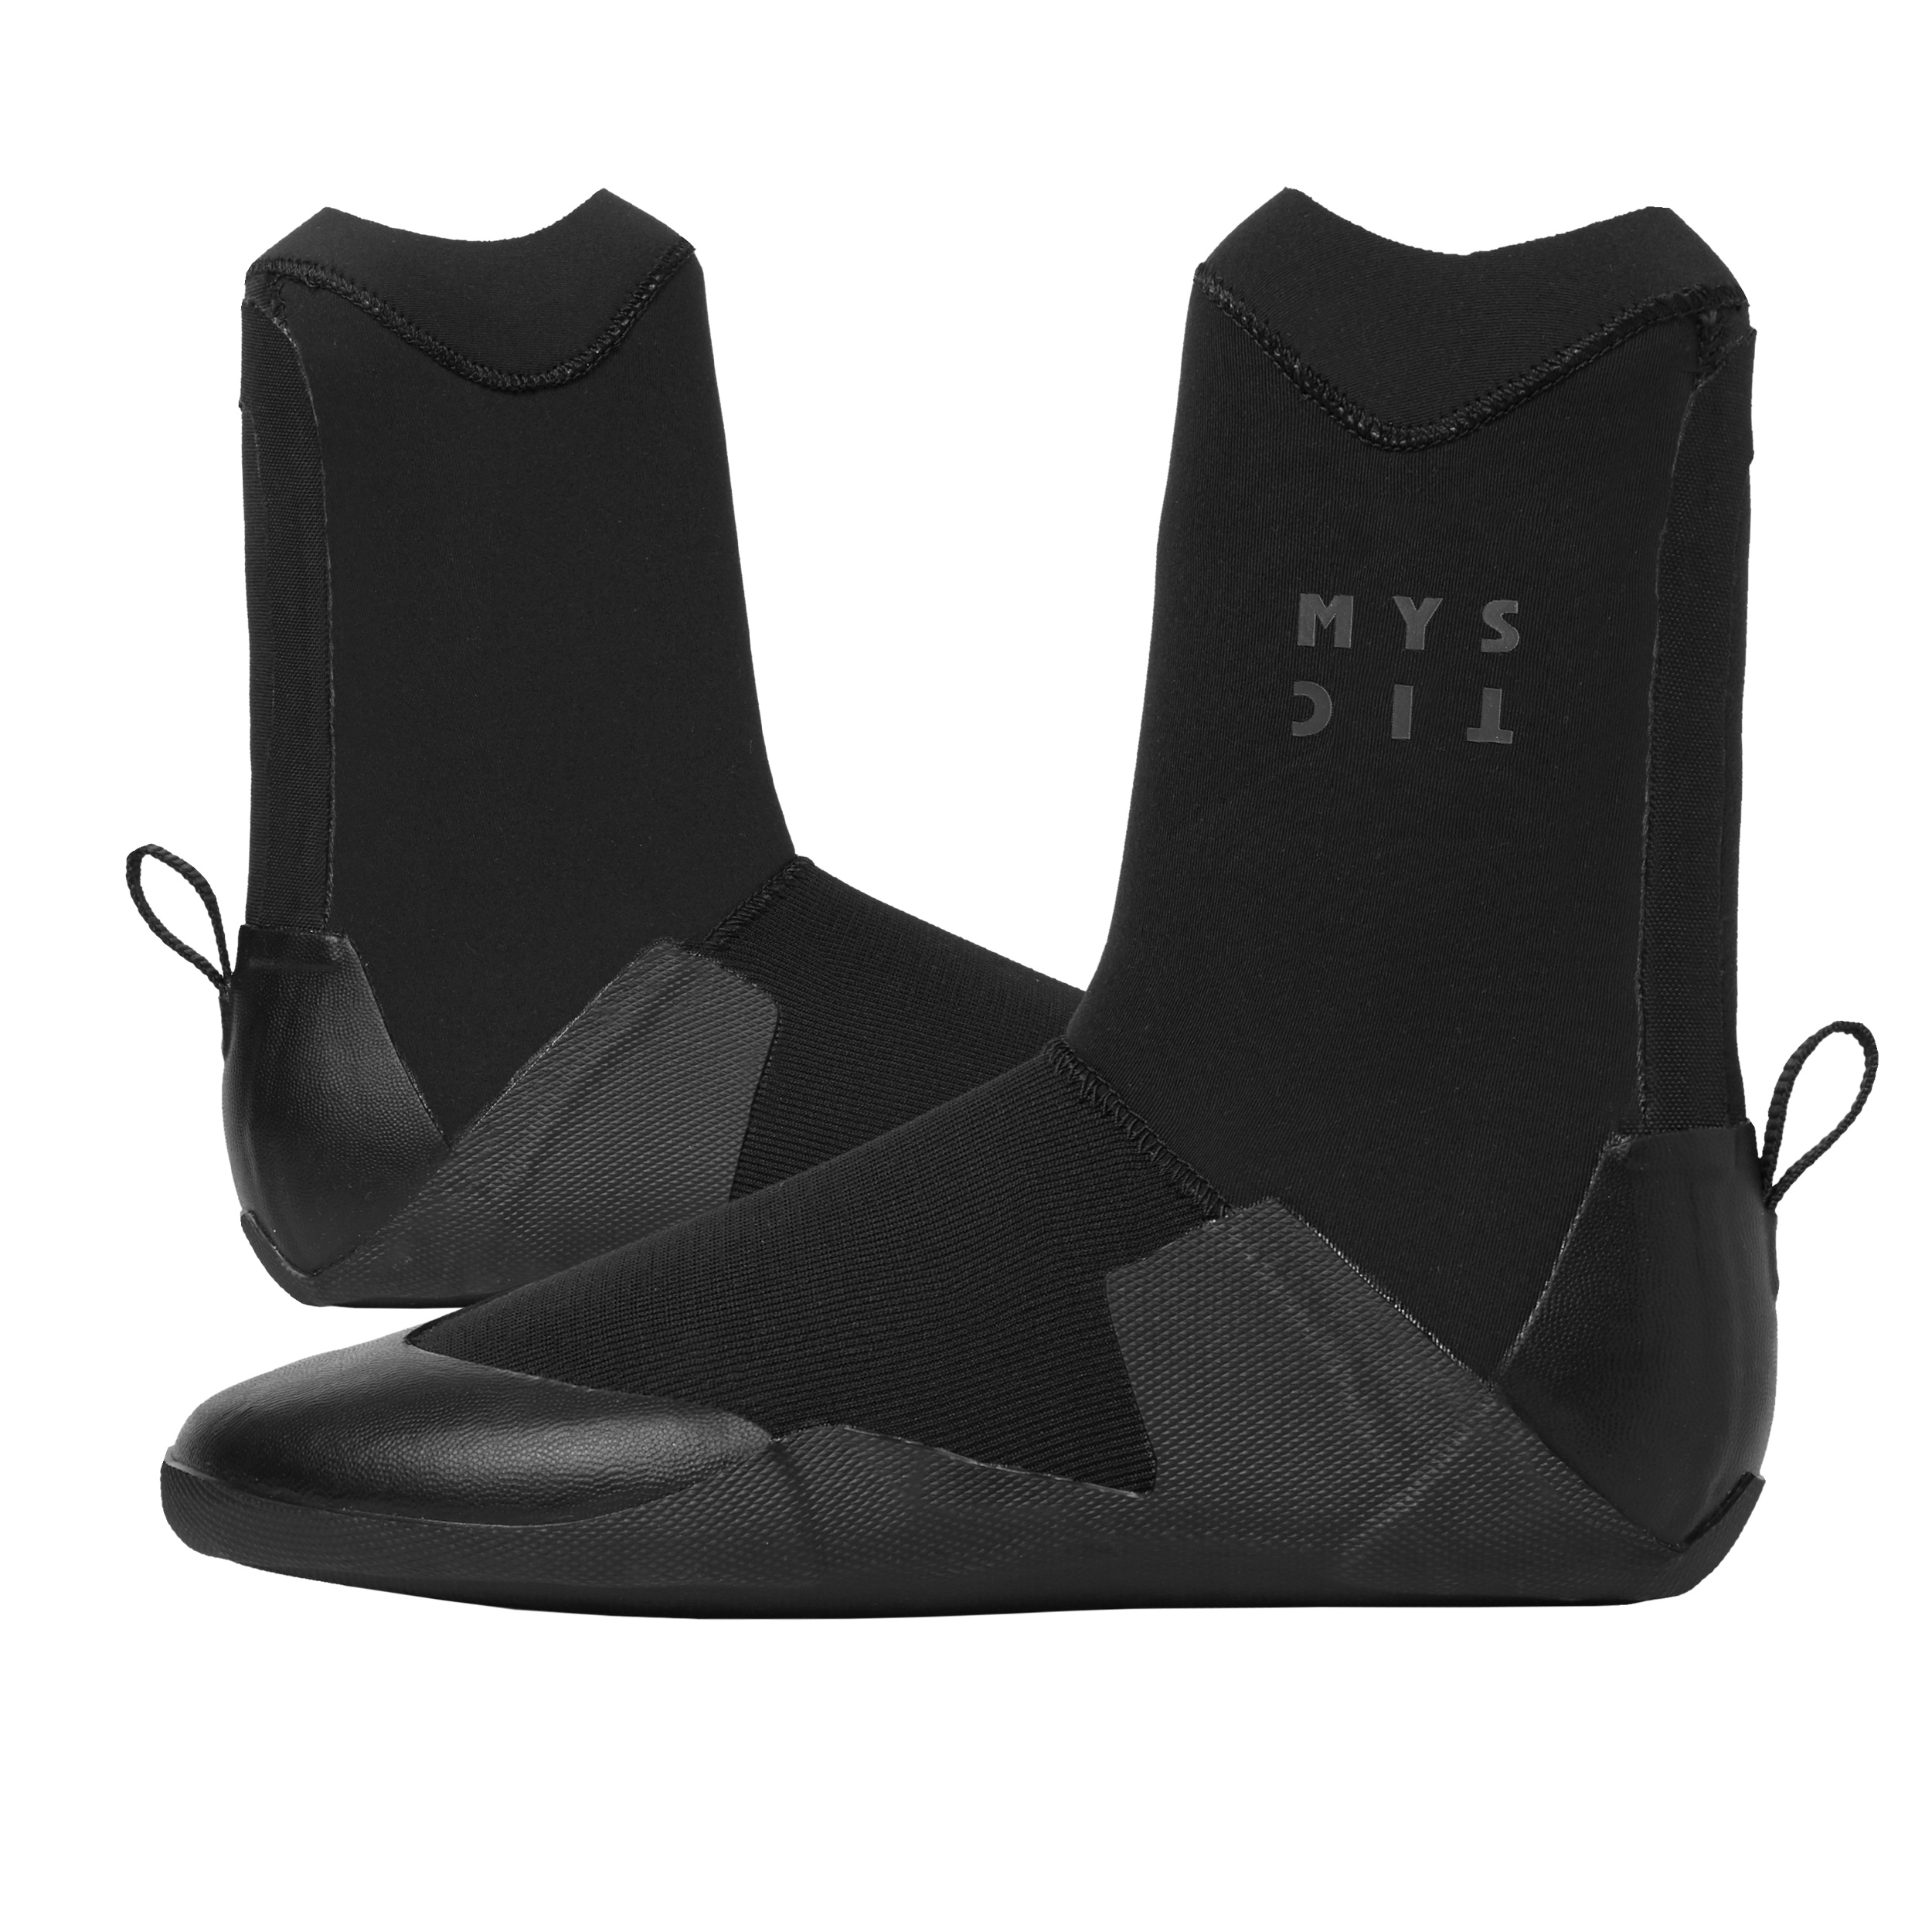
Mystic Supreme Boot 7mm Split Toe  2023
The Supreme 7mm Split Toe boots are our warmest boots to date. Redesigned and streamlined with minimal GBS Liquid seams to make sure cold water stays out. The Supreme boots are crafted from MX2 Foam and Wind Mesh neoprene with Hex-grip lite at the sole, for optimized grip while remaining lightweight. Staying warm has never been easier.
Brand: Mystic
Category: Sporting Goods > Outdoor Recreation > Boating & Water Sports > Boating & Water Sport Apparel > Wetsuit Pieces > Wetsuit Bottoms